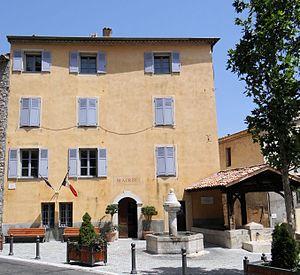
Sigale - La mairie, la fontaine et le lavoir
Sigale est une commune française située dans le département des Alpes-Maritimes, en région Provence-Alpes-Côte d'Azur.